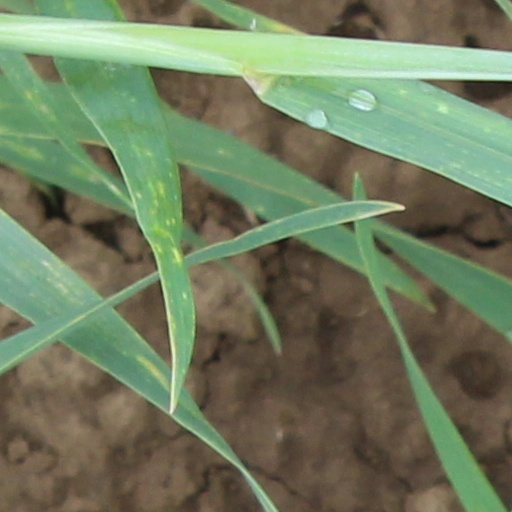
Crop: wheat